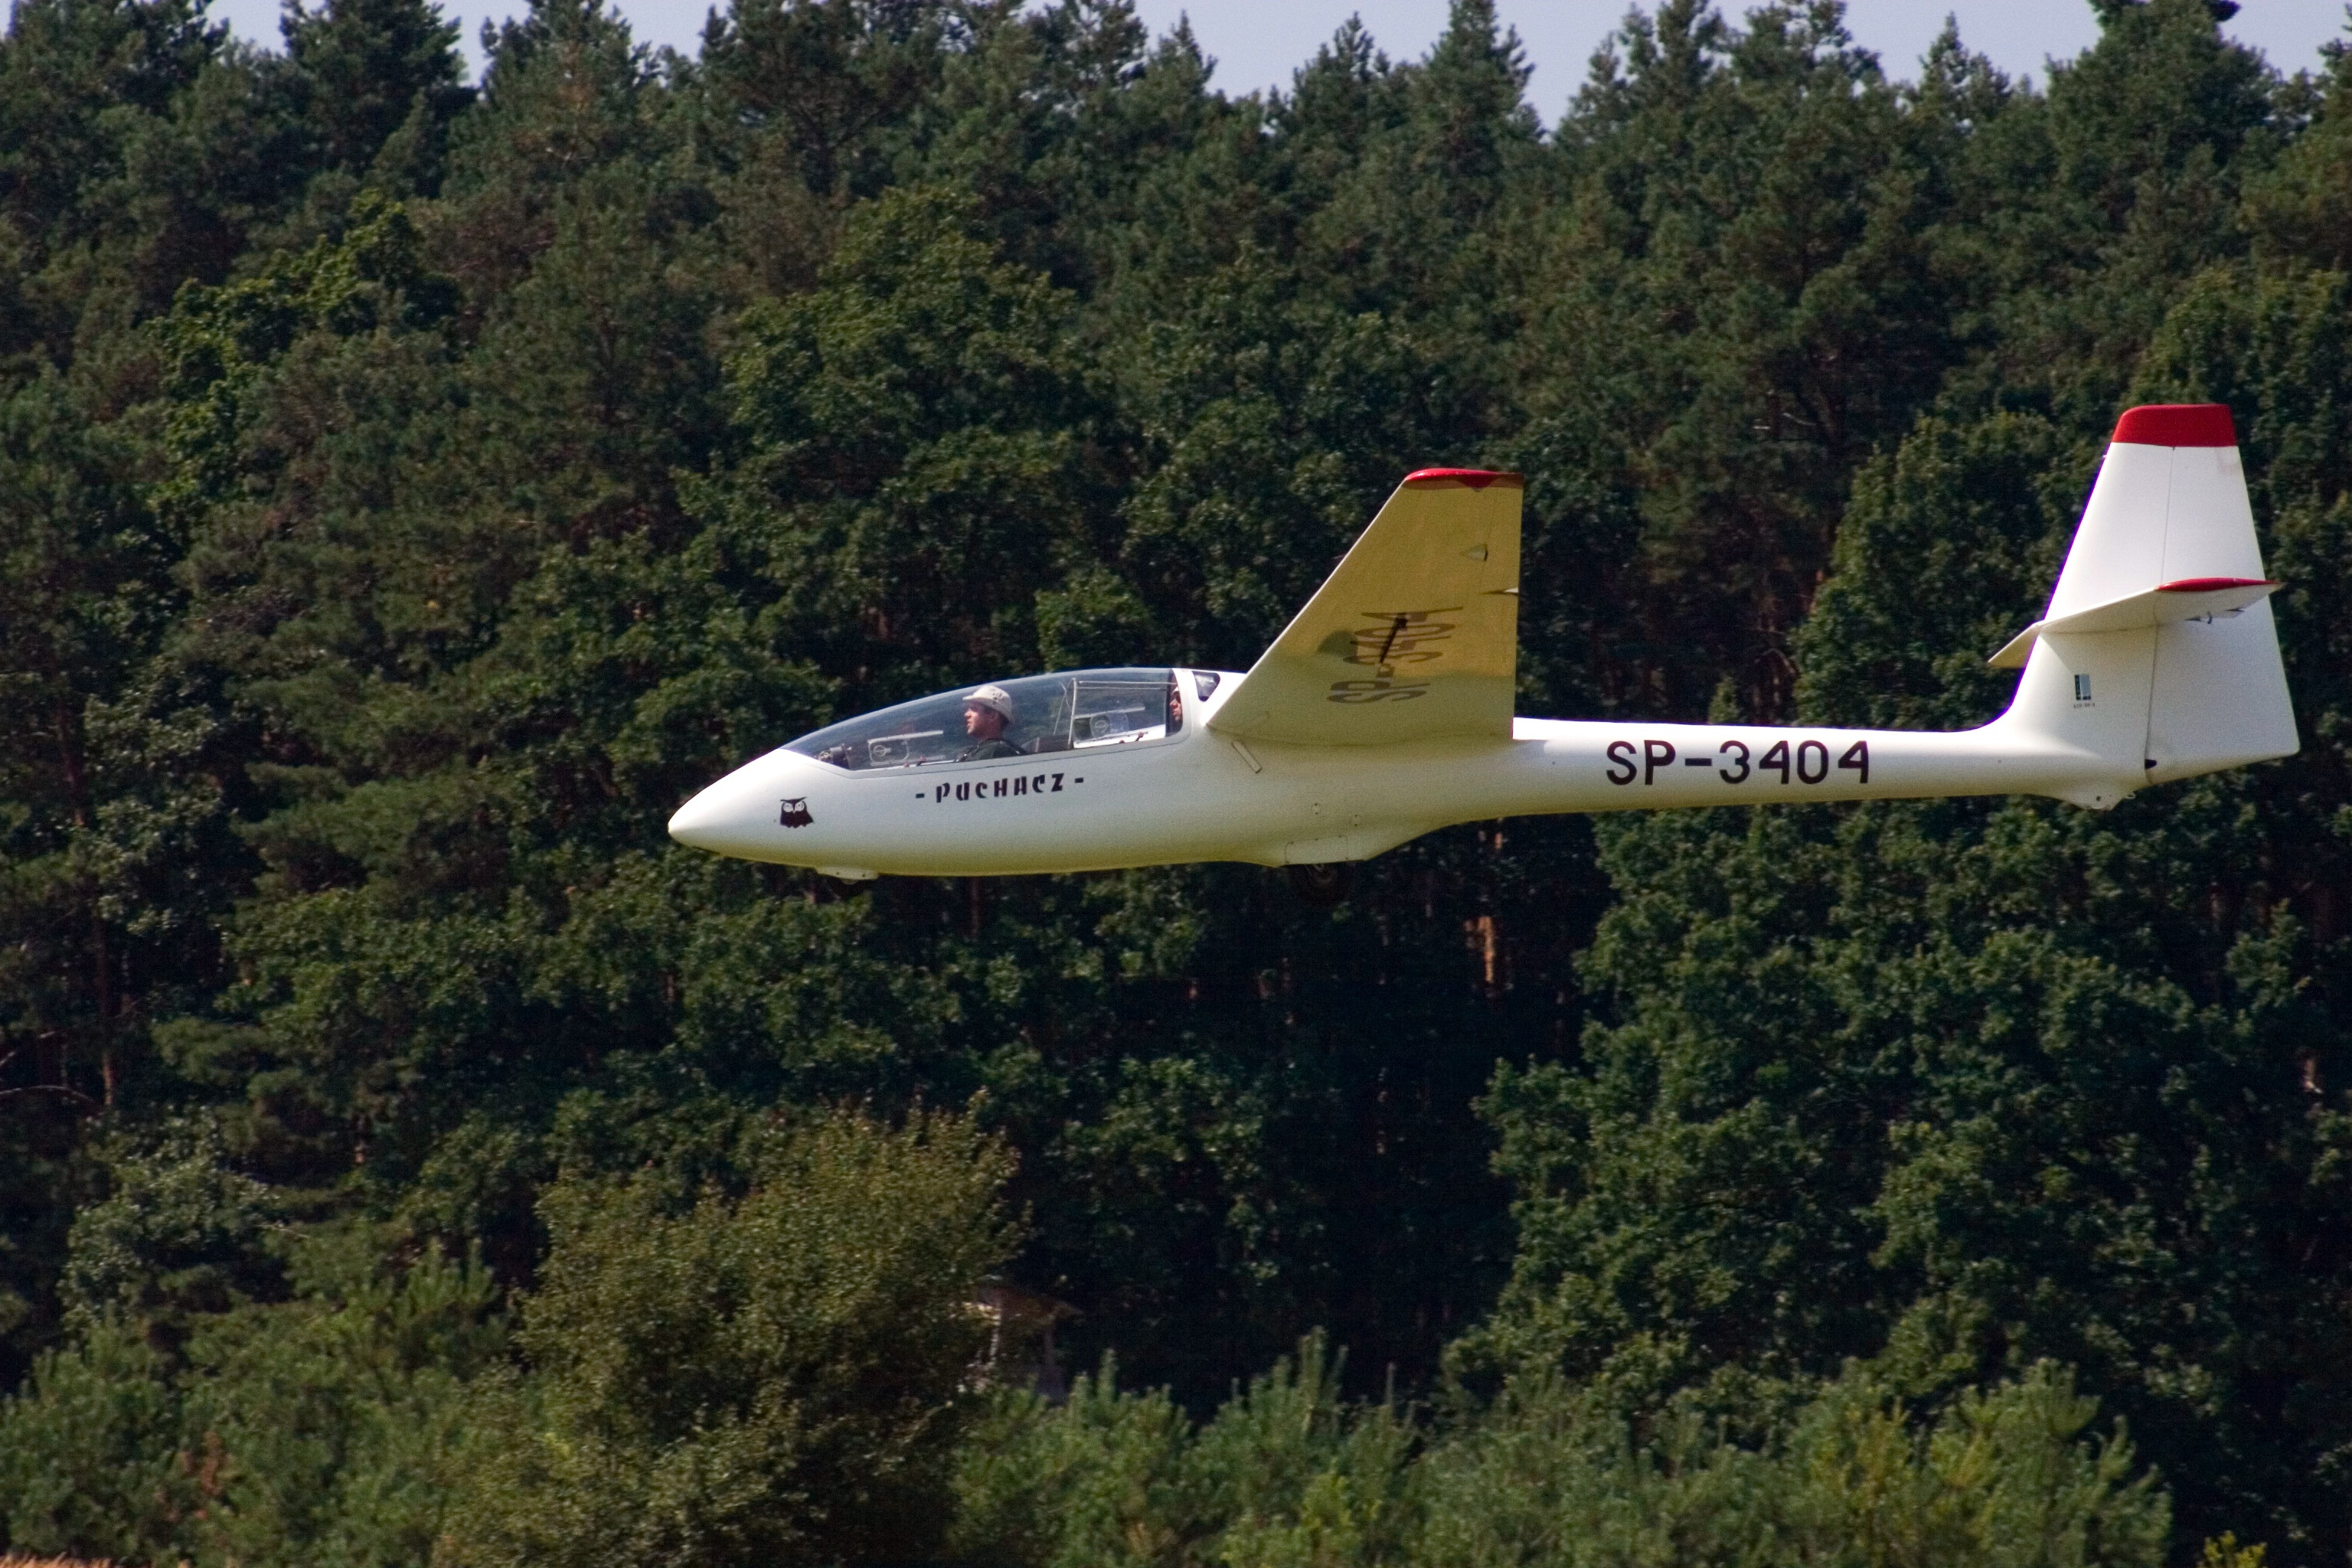
adventure, fly, airplane, aircraft, recreation, vehicle, airline, aviation, glide, glider, sports, gliding, landing, air sports, atmosphere of earth, aircraft engine, ultralight aviation, motor glider